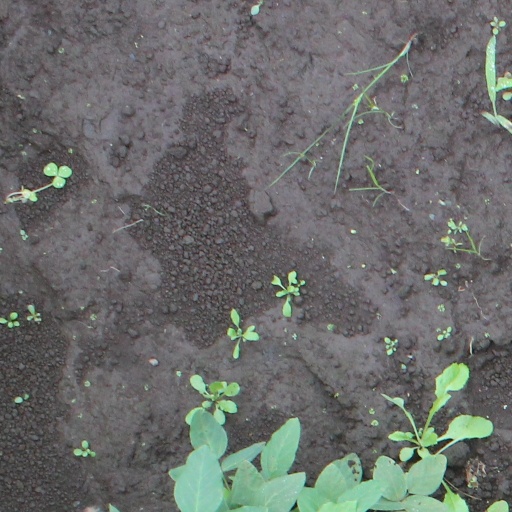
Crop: soybean